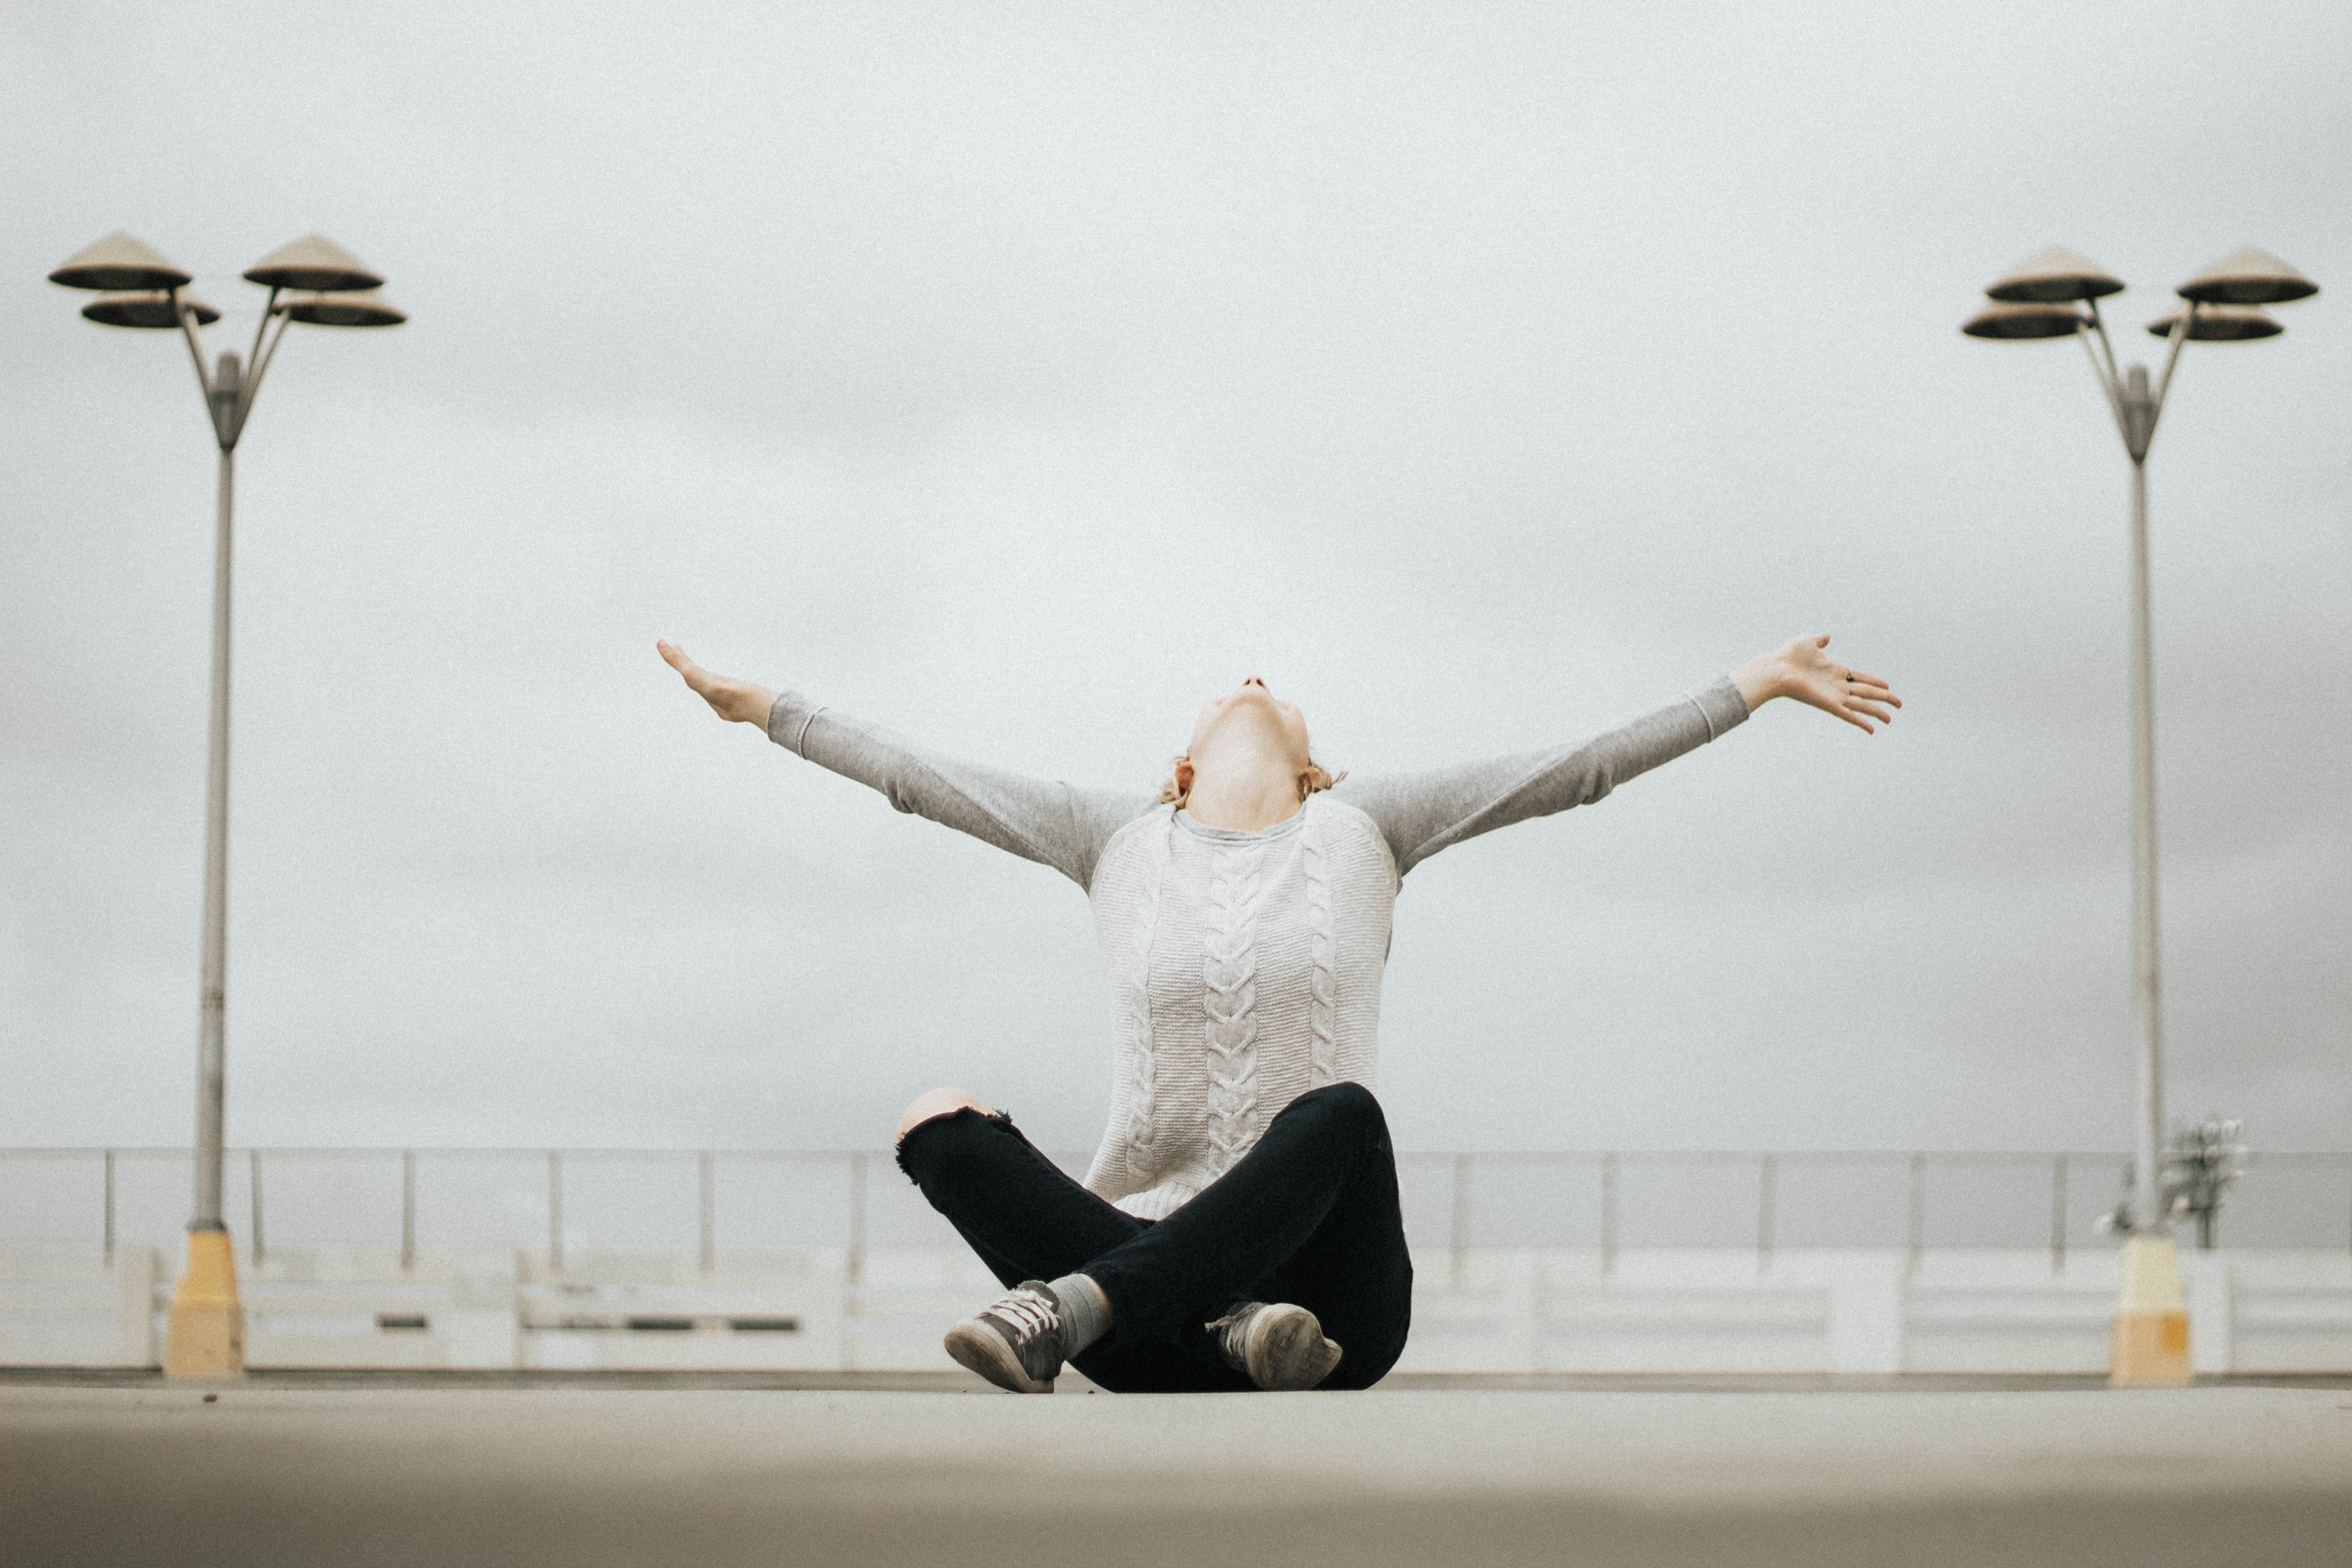
woman, female, dance, lady, looking up, ballet, performance art, happy, sports, event, entertainment, performing arts, choreography, modern dance, physical fitness, concert dance